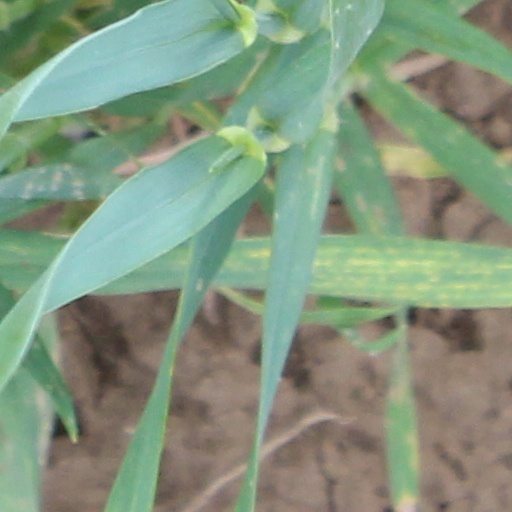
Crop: wheat